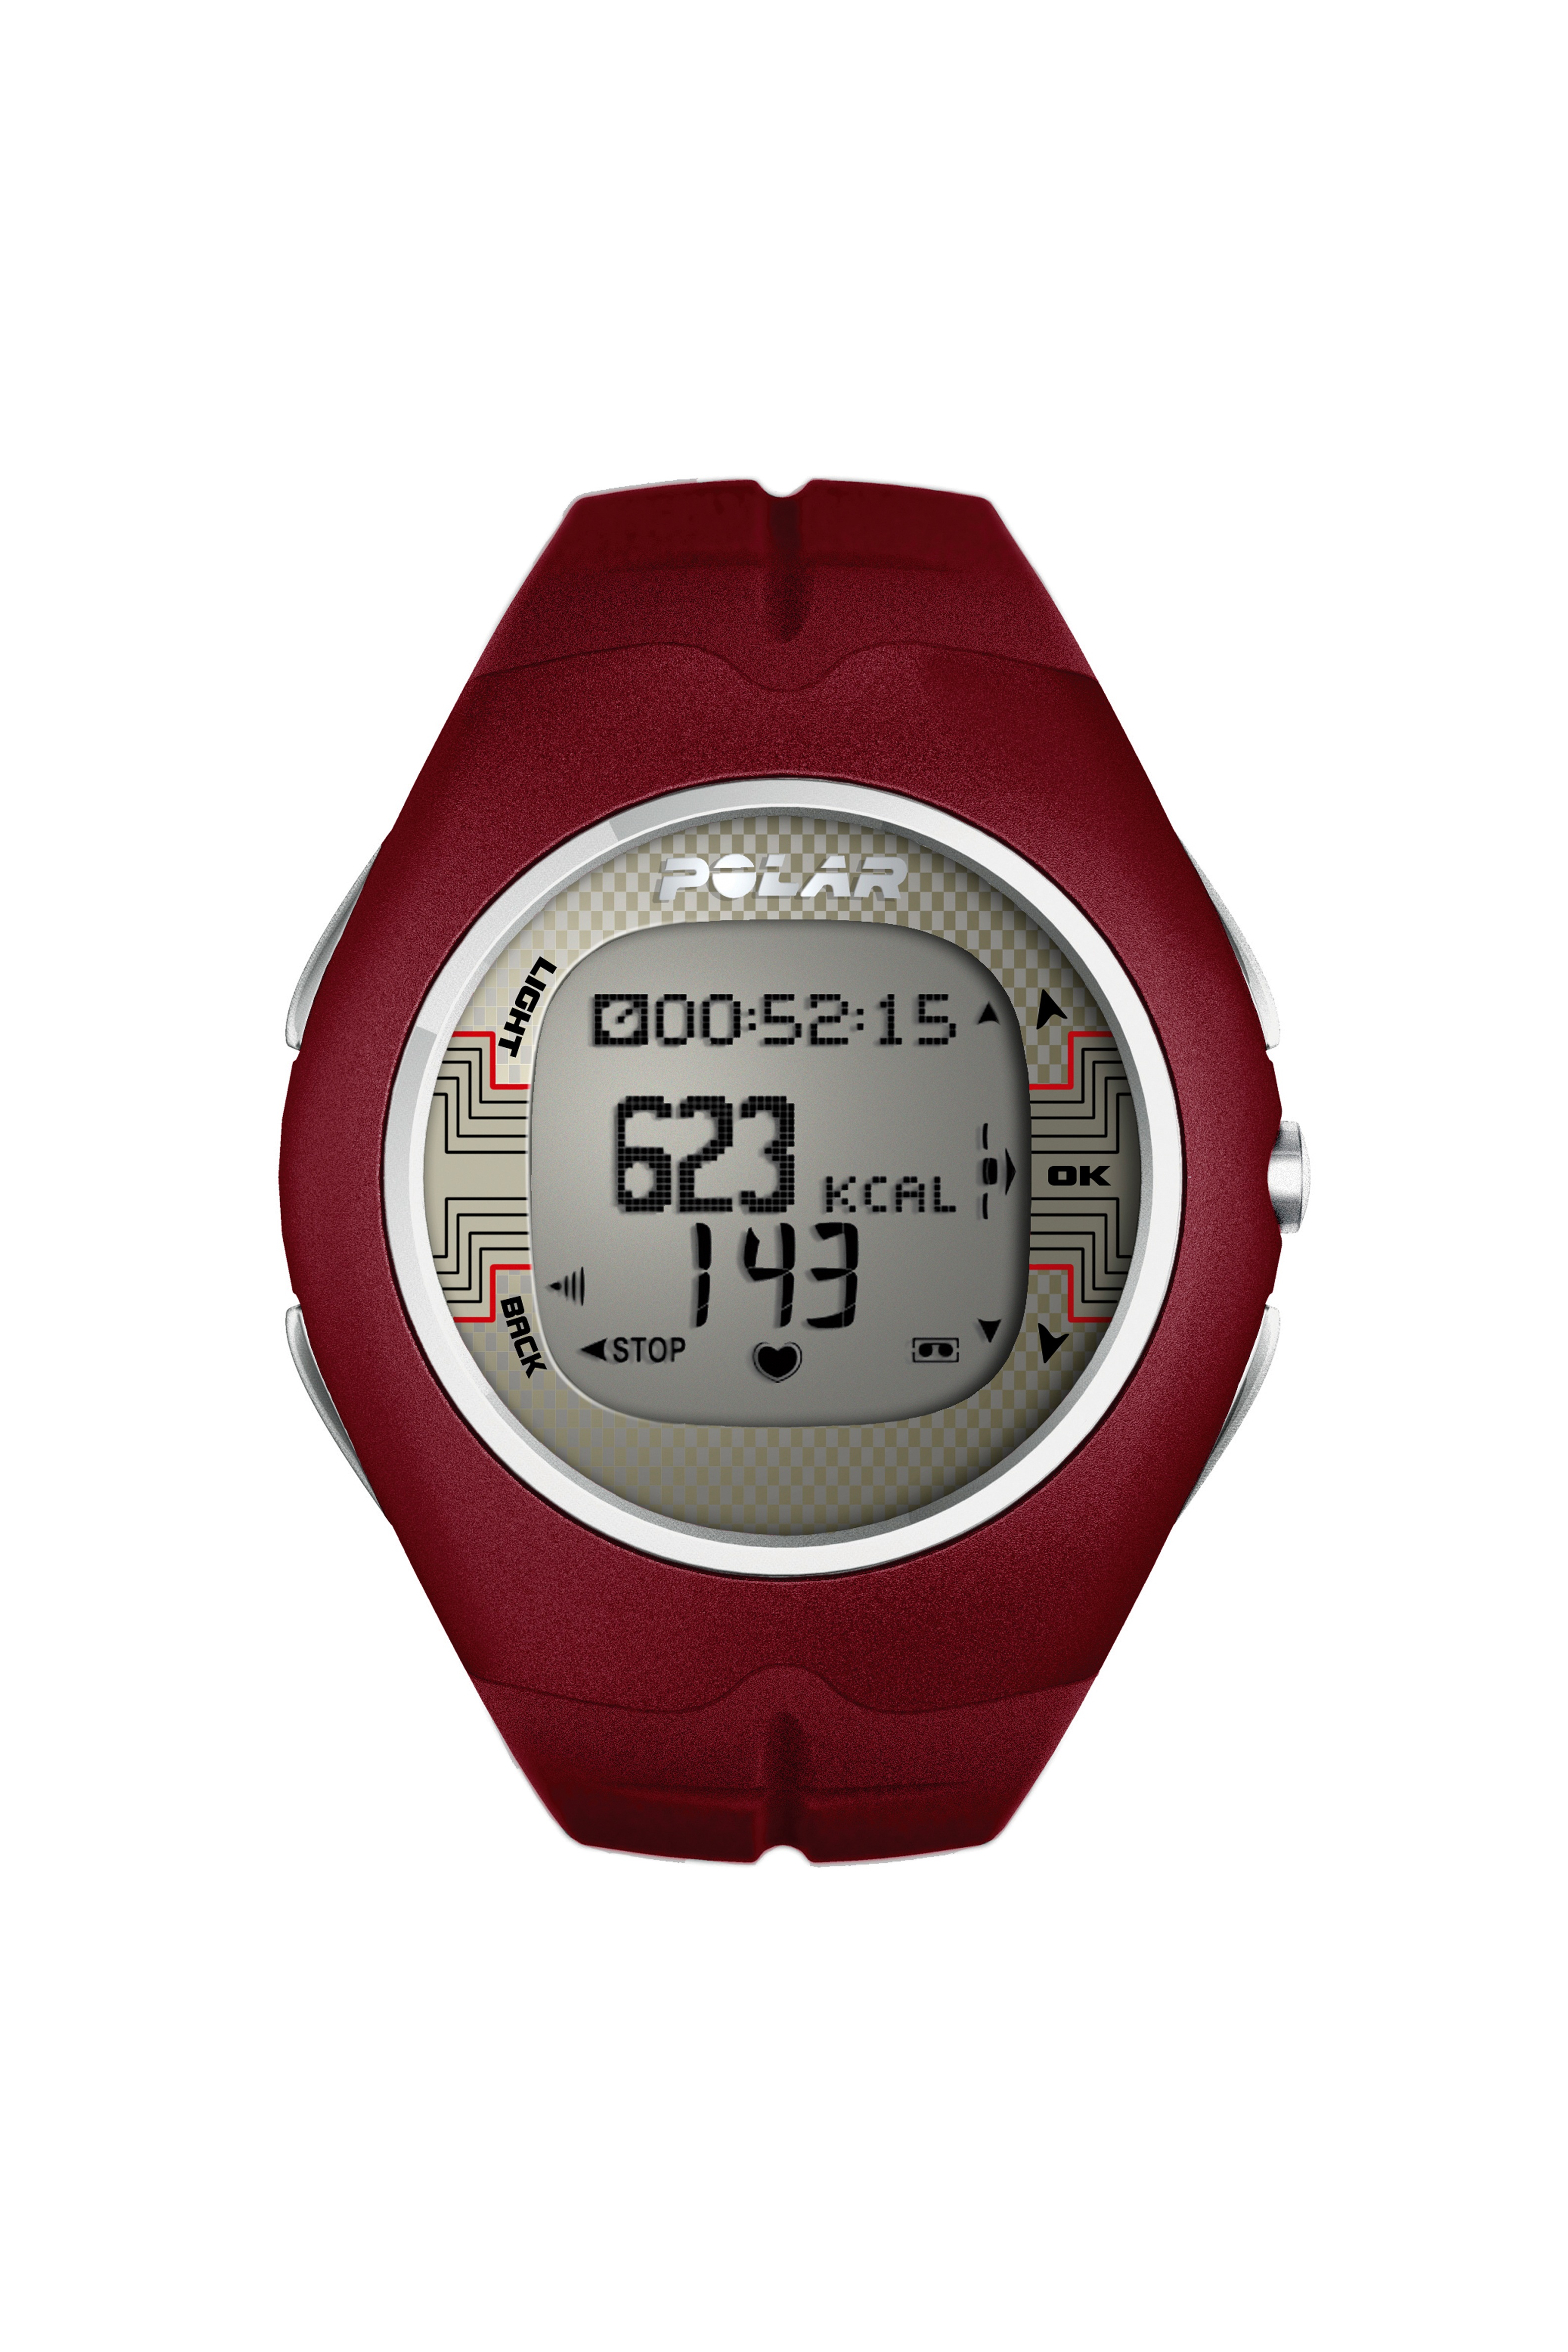
watch, hand, clock, training, arm, fitness, rehabilitation, magenta, pedometer, pulse measurement, heart rate monitor